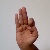
The image shows a hand gesture representing the letter 'F' in Indian Sign Language.